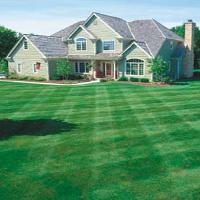
Weather: sun or clear